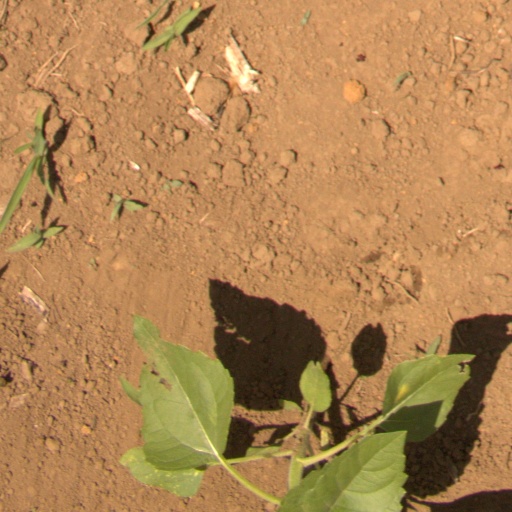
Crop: Jerusalem artichoke